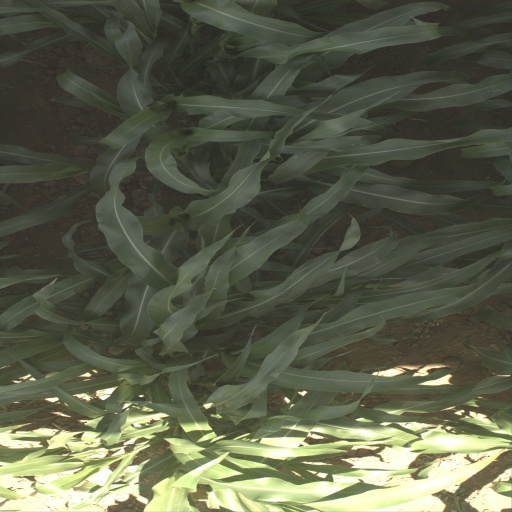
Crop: sorghum